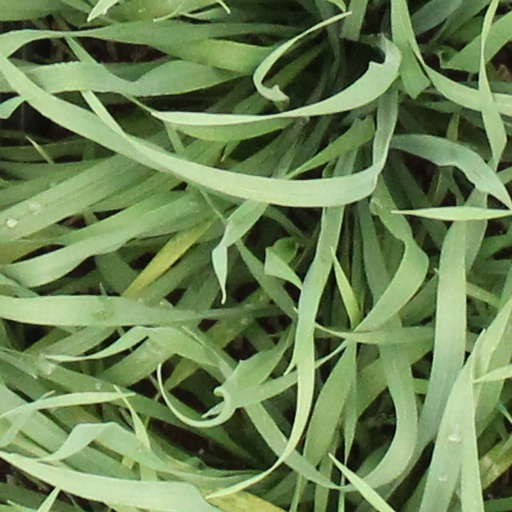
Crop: wheat